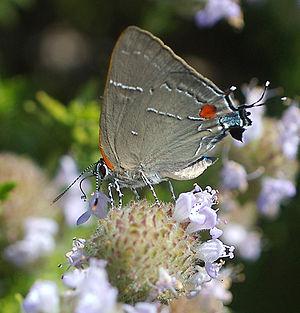
Parrhasius m-album est une espèce d'insectes lépidoptères de la famille des Lycaenidae, de la sous-famille des Theclinae, du genre Parrhasius.
Le genre Parrhasius regroupe des papillons de la famille des Lycaenidae et de la sous-famille des Theclinae.